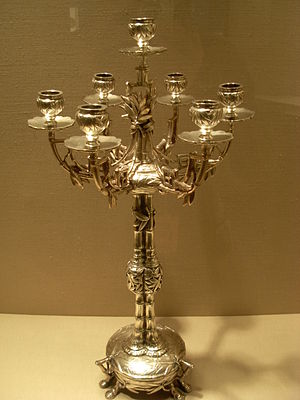
Kandelaber
Kandelaber af plet (model fra 1674) udstillet på Carnegie Museum of Art
En kandelaber er en stor, flerarmet lysestage. Den opstod i 1600-tallet og har været designet i alle stilarter. I sølv er den yndet af borgerskab og kongelige.